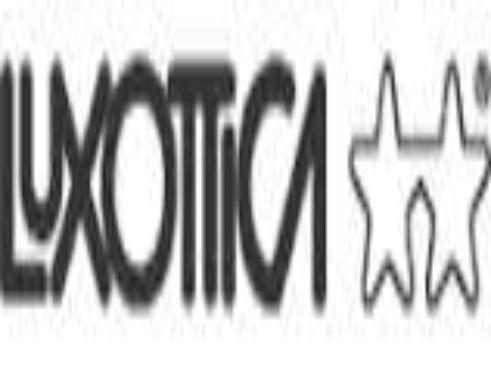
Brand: luxottica
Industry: Necessities